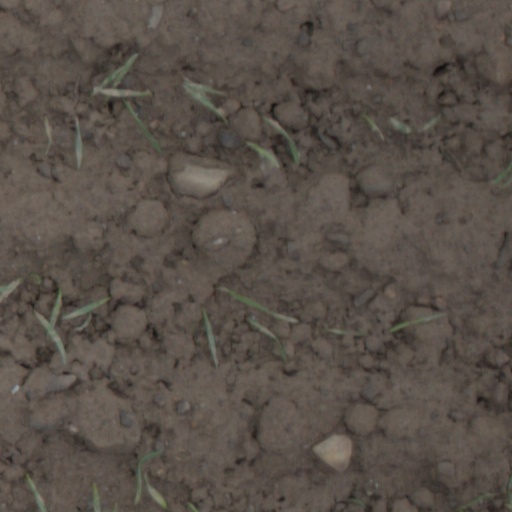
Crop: wheat